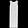
Label: Dress